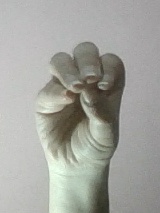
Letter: ha